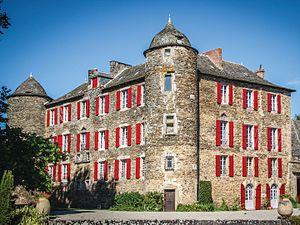
Les tours du Château du Bosc, avec tous ses volets rénovés en 2016. Façades Sud et Ouest. This building is inscrit au titre des Monuments Historiques. It is indexed in the Base Mérimée, a database of architectural heritage maintained by the French Ministry of Culture,
Le château du Bosc est une ancienne forteresse féodale du XIIᵉ siècle, située dans le département de l'Aveyron, commune de Camjac, près de Naucelle. Ce fut la demeure familiale d'Henri de Toulouse-Lautrec, où il passa une grande partie de son enfance et, plus tard, ses étés en famille.